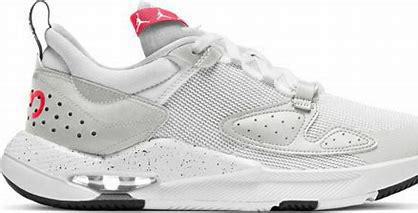
Brand: Jordan
Model: Air Cadence